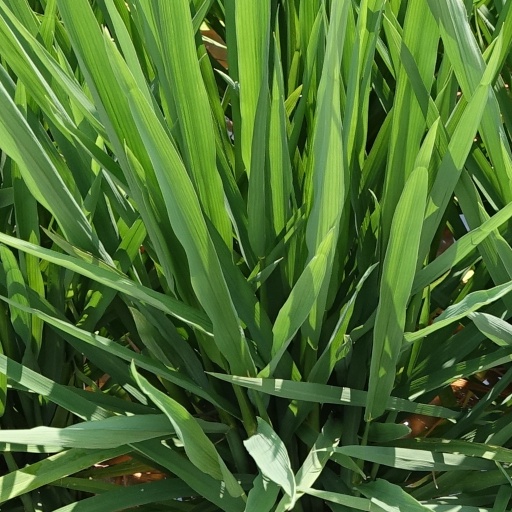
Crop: rice